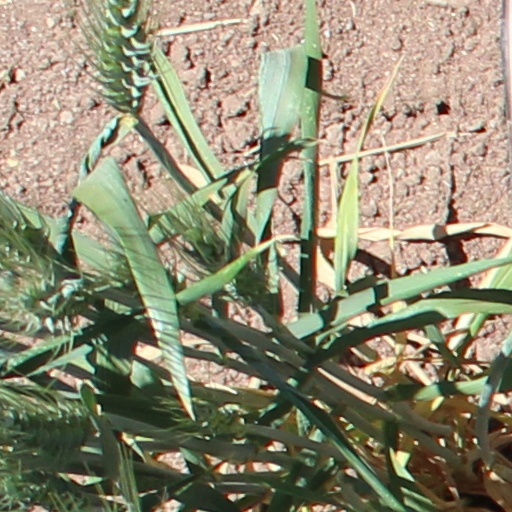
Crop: wheat